Johan Södergran

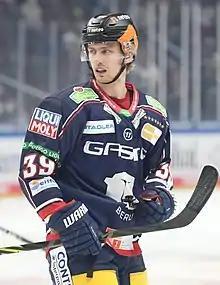

Johan Södergran (born November 20, 1999) is a Swedish ice hockey forward who plays for Linköping HC in the Swedish Hockey League (SHL). The Los Angeles Kings selected him in the sixth round, 165th overall, of the 2018 NHL Entry Draft.